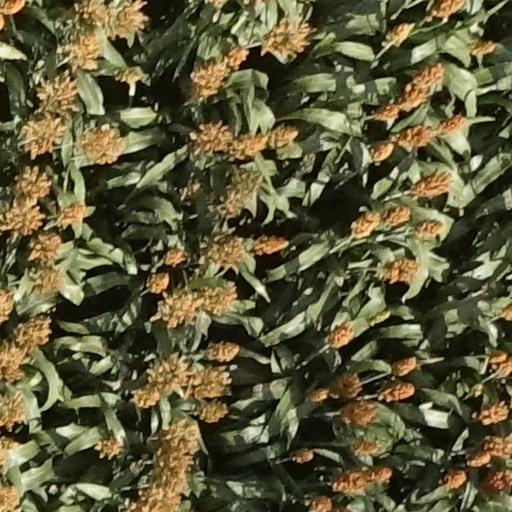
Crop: sorghum